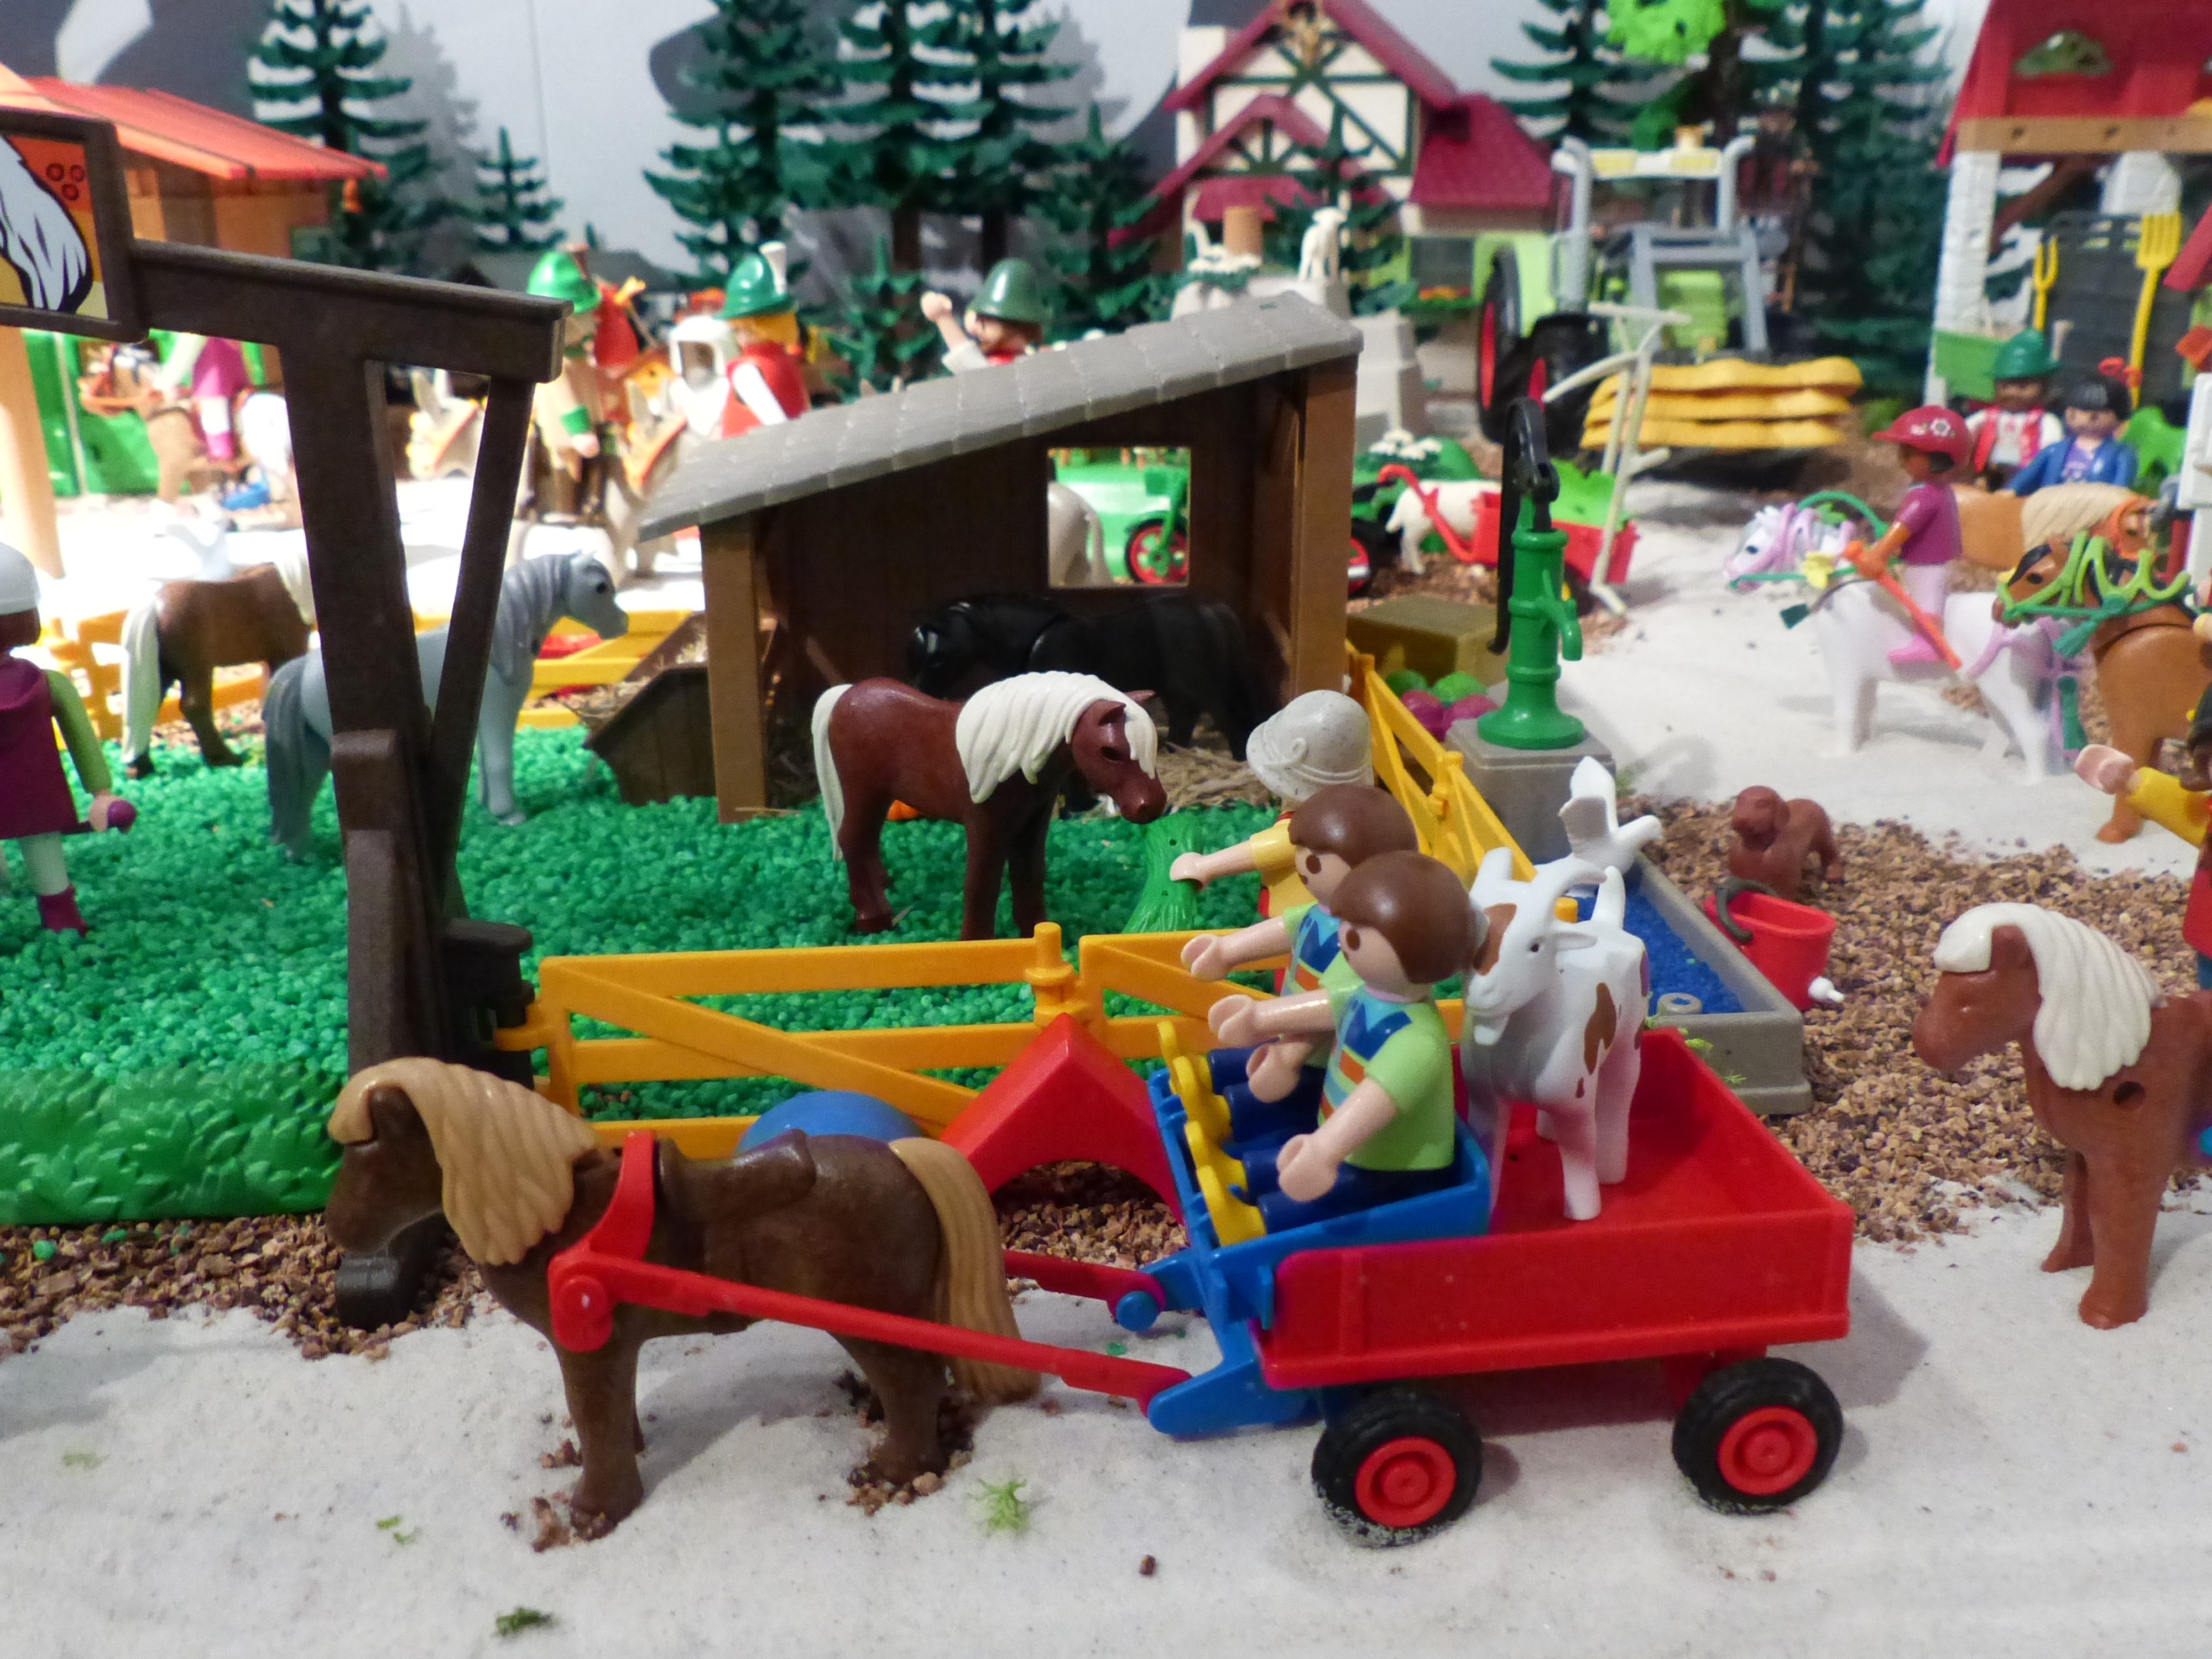
play, horse, christmas, toy, playmobil, playground, toys, figures, exhibition